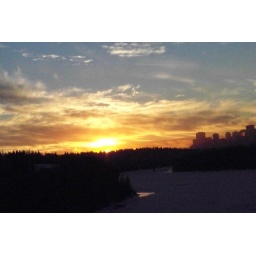
Taken from the pedestrian bridge on 50th Street in our beautiful river valley.